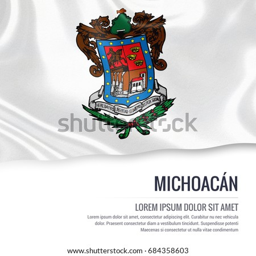
state flag waving on an isolated white background .